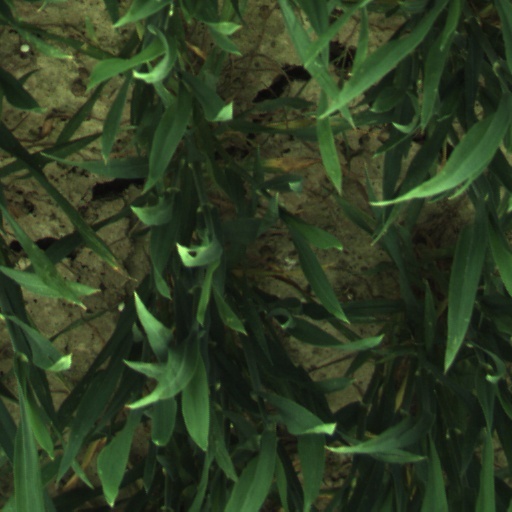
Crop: wheat